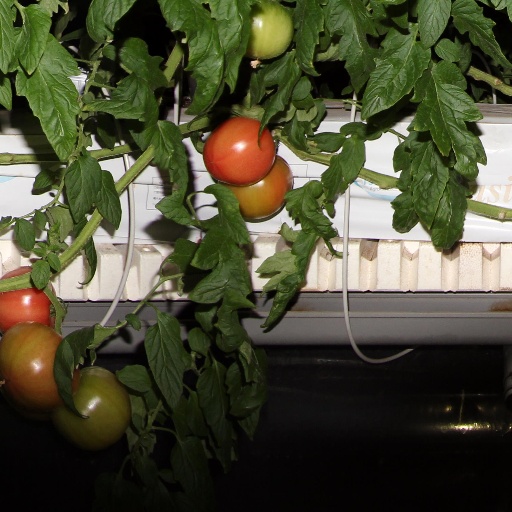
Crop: tomato